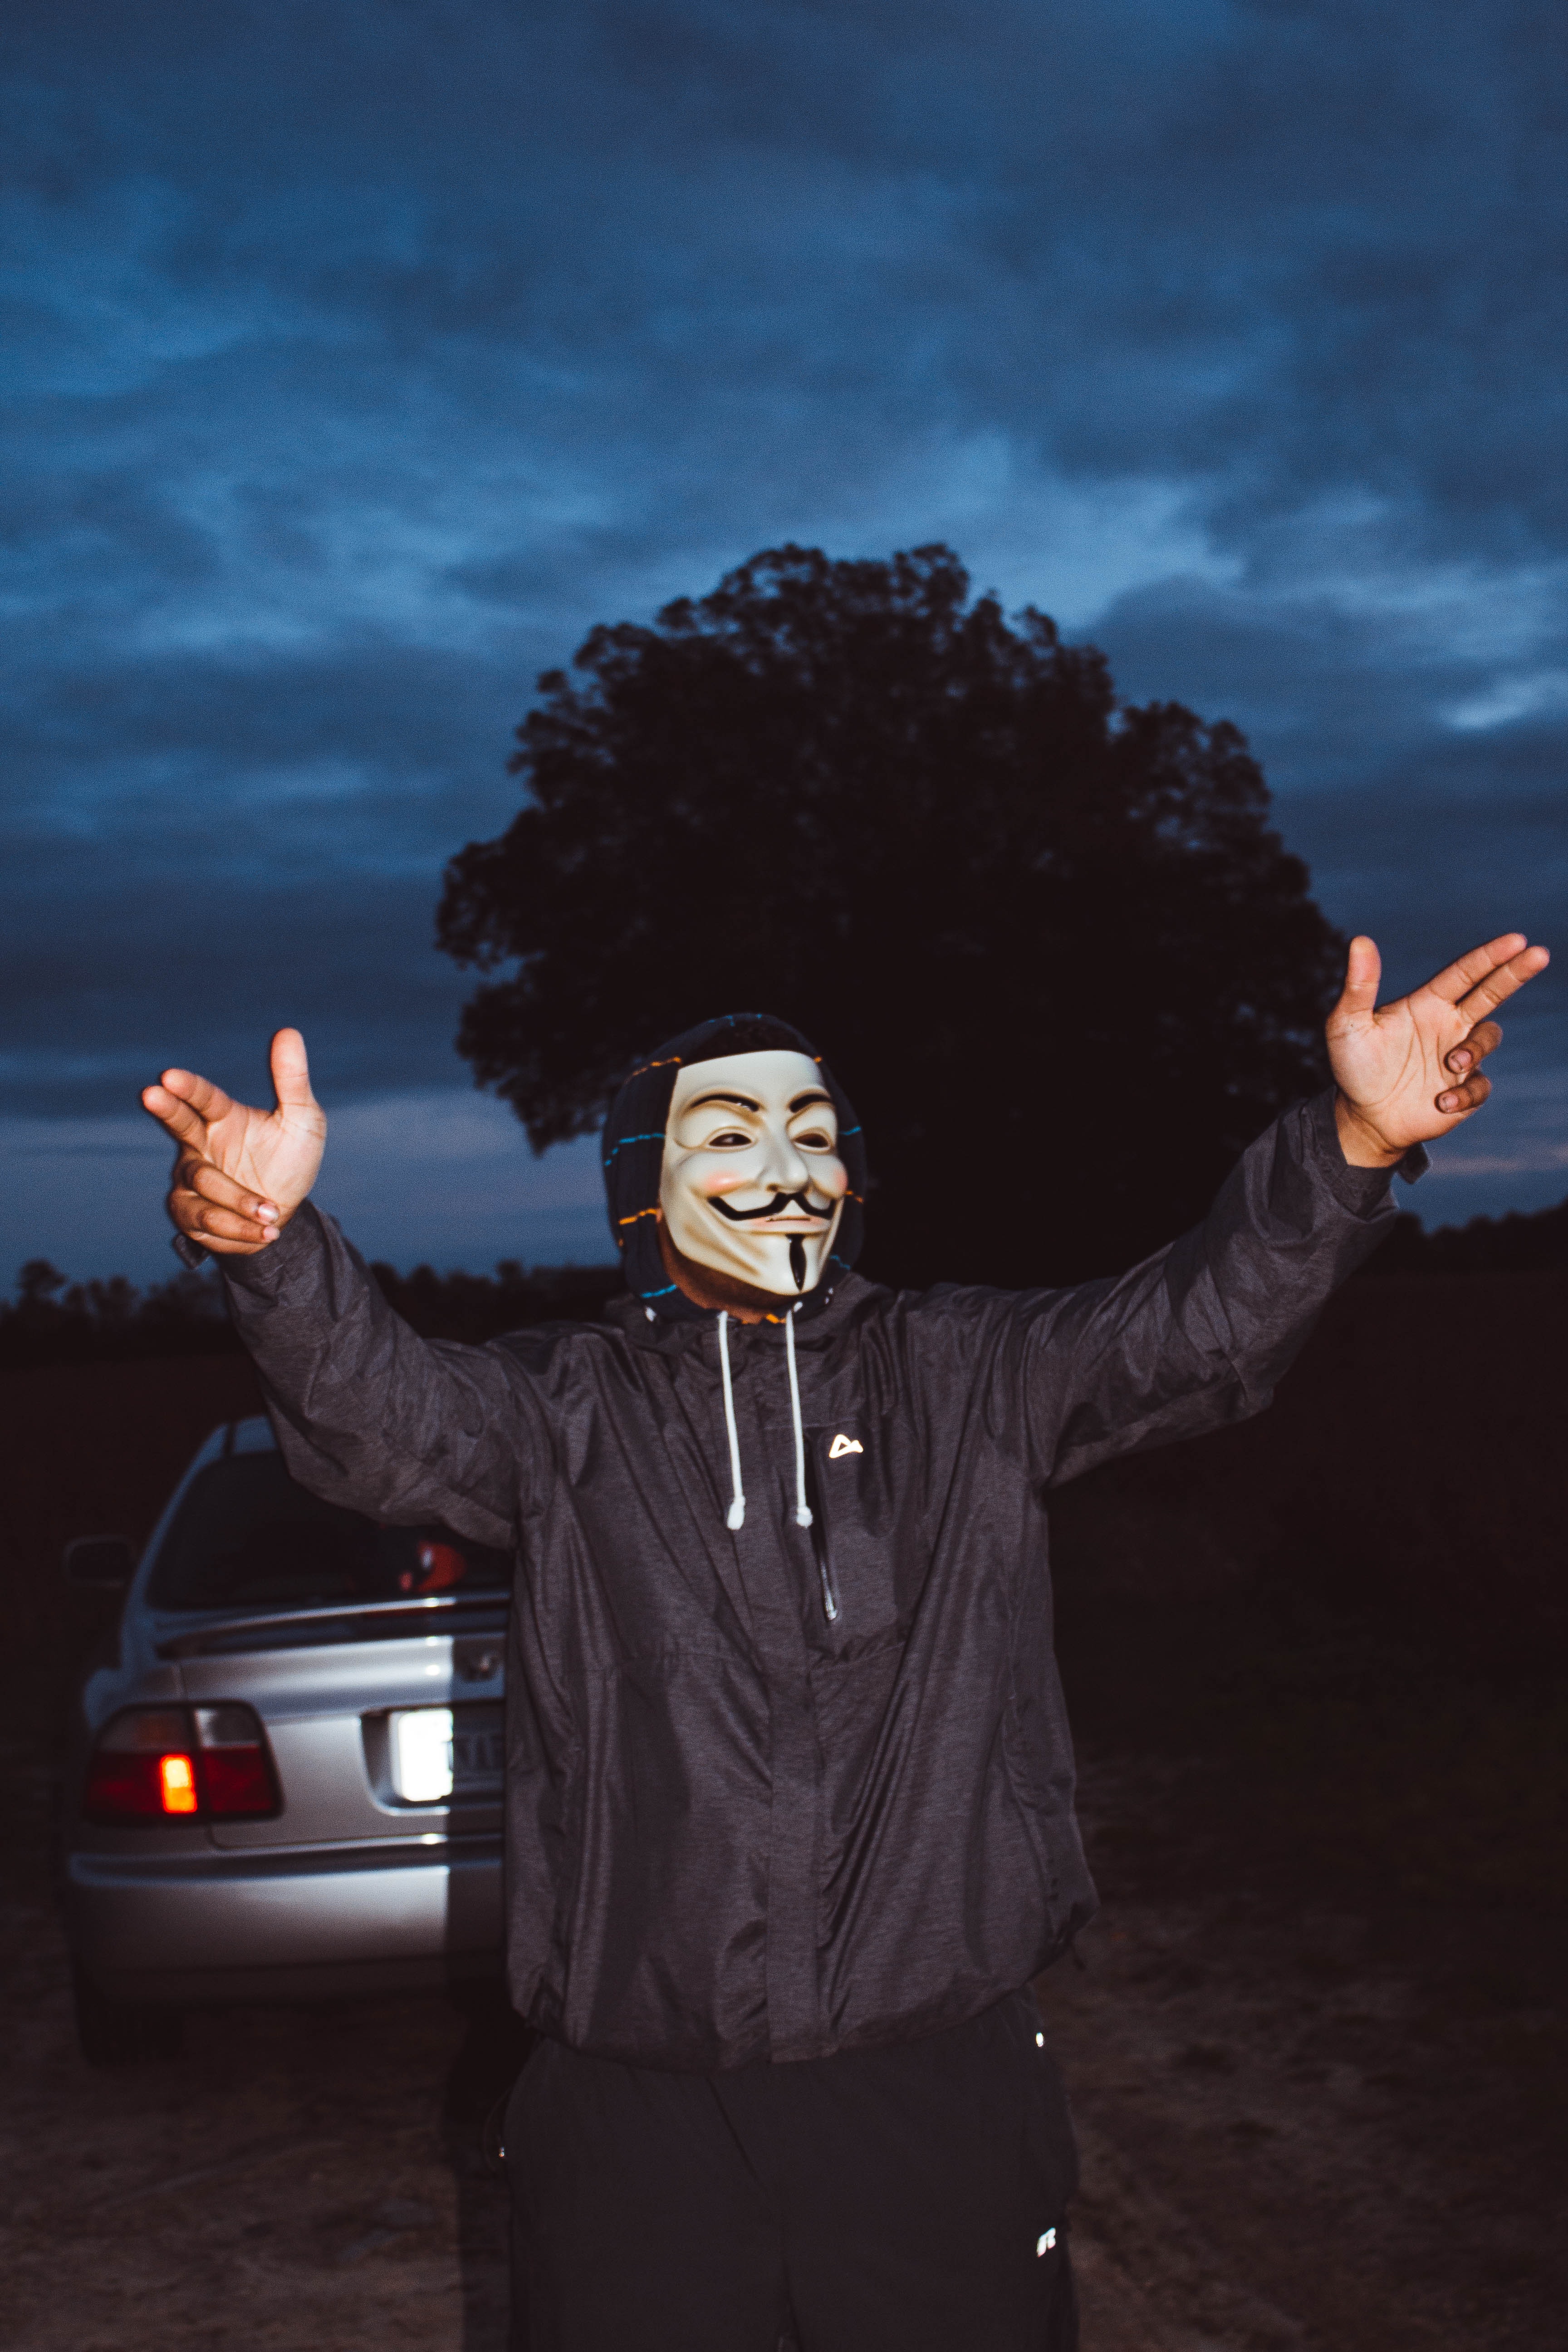
sky, gesture, hand, photography, finger, night, cloud, flash photography